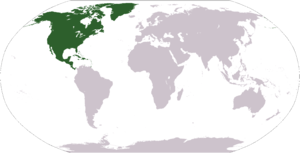
Hammerkast (atletik)
Hammerkast er en af de mange discipliner i atletik, der går ud på at kaste en kugle der er fastspændt på en wire, så langt som muligt.